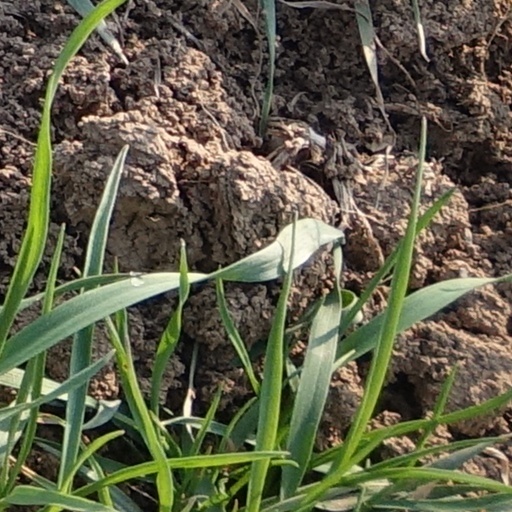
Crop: wheat